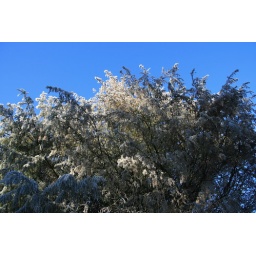
Frost against blue sky